Answer in natural language. Considering the relative positions, is modern gray dresser with three drawers (marked C) above or below wall paint (marked B)? Choose between the following options: below or above
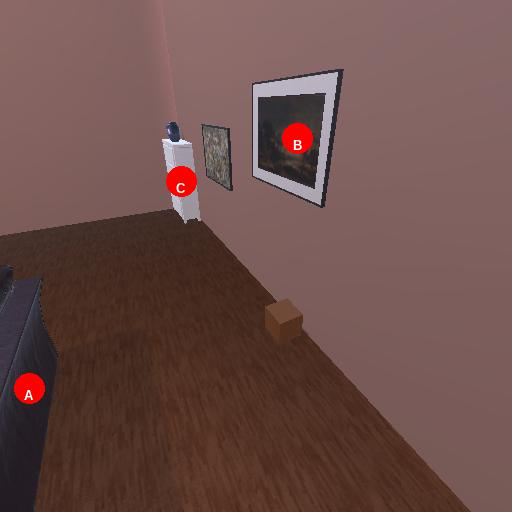
<answer>above</answer>